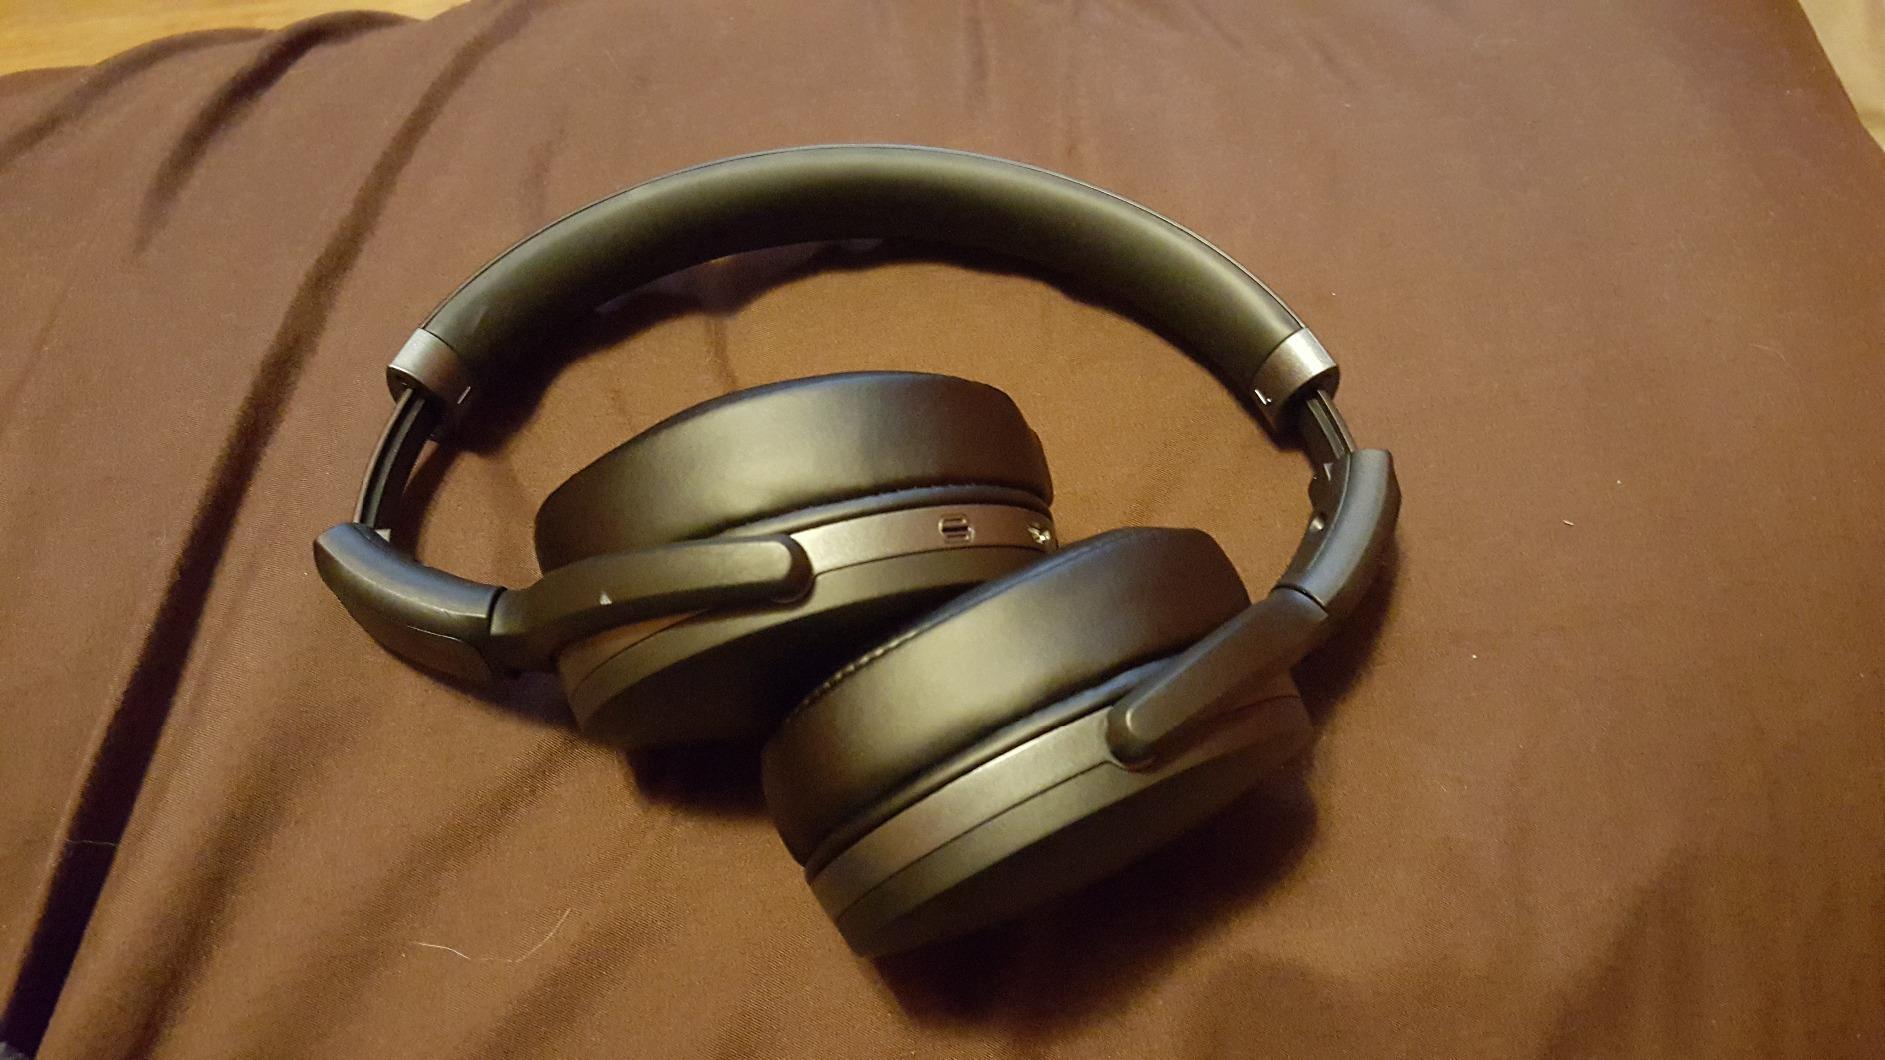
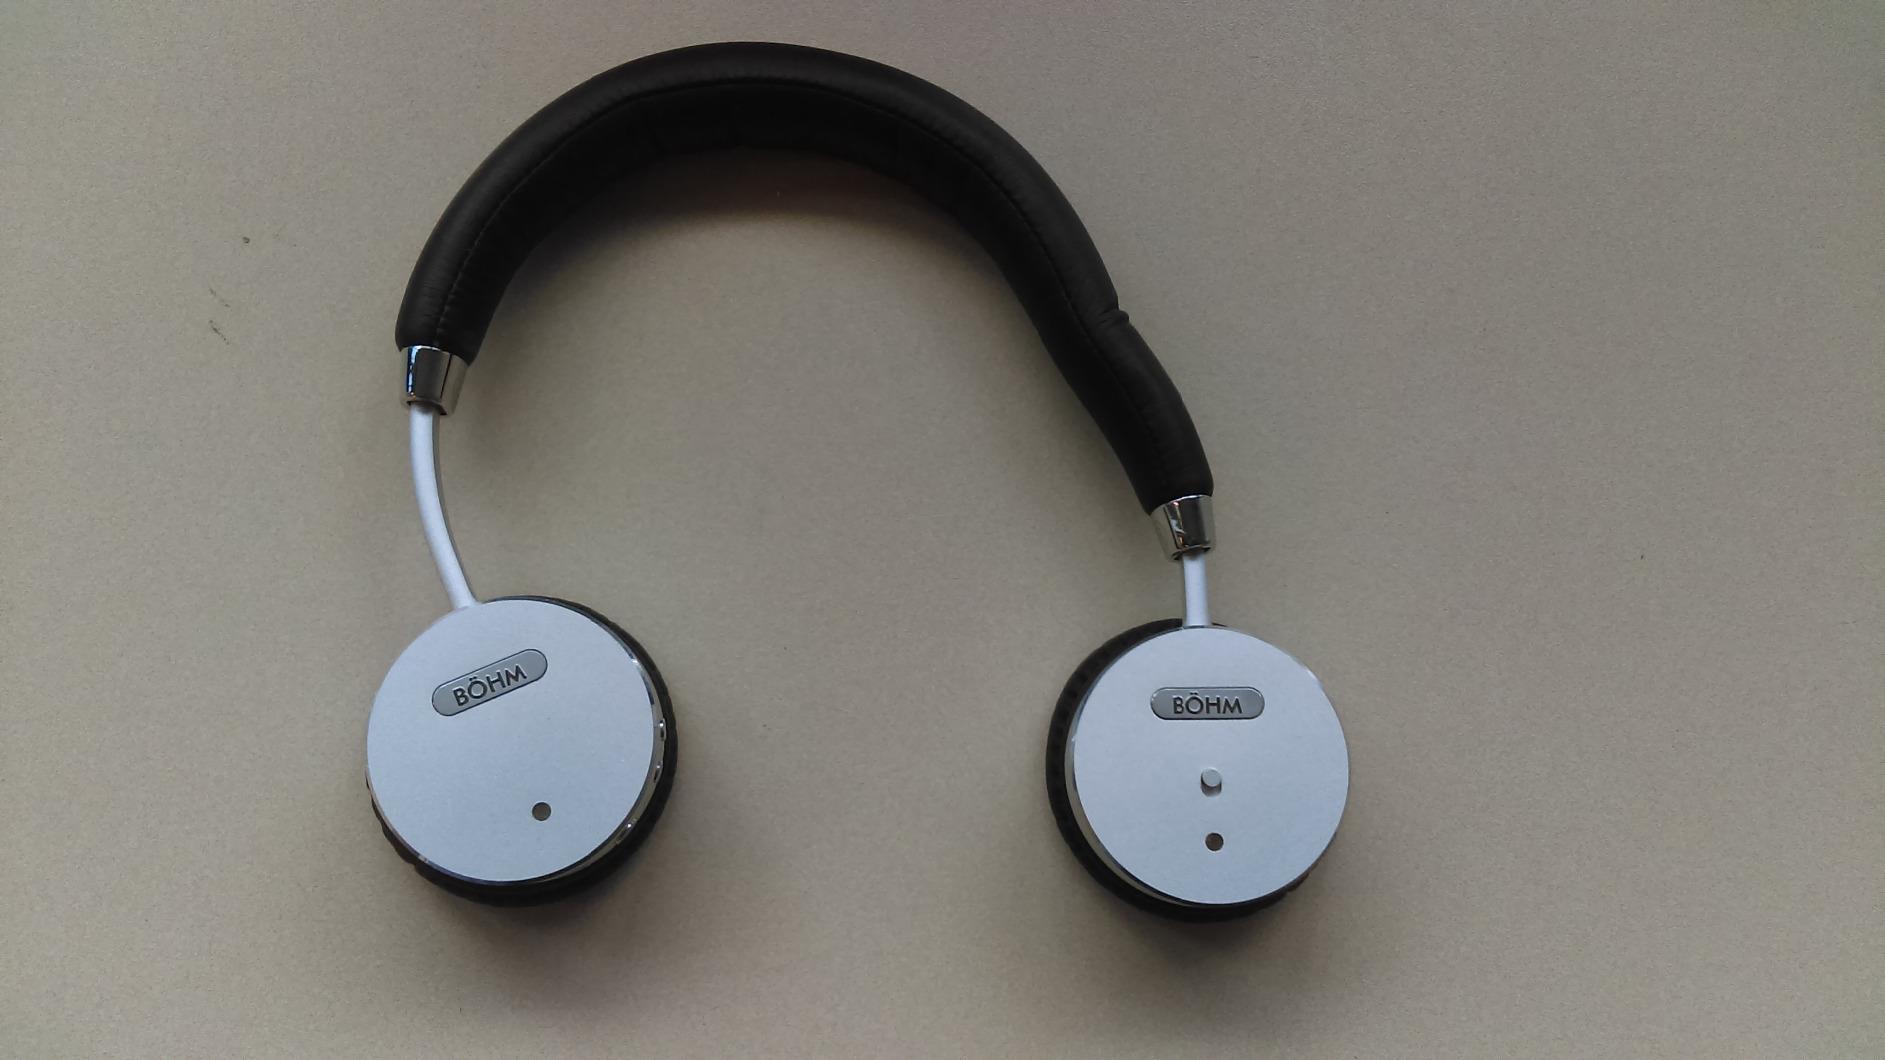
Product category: headphones
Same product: no